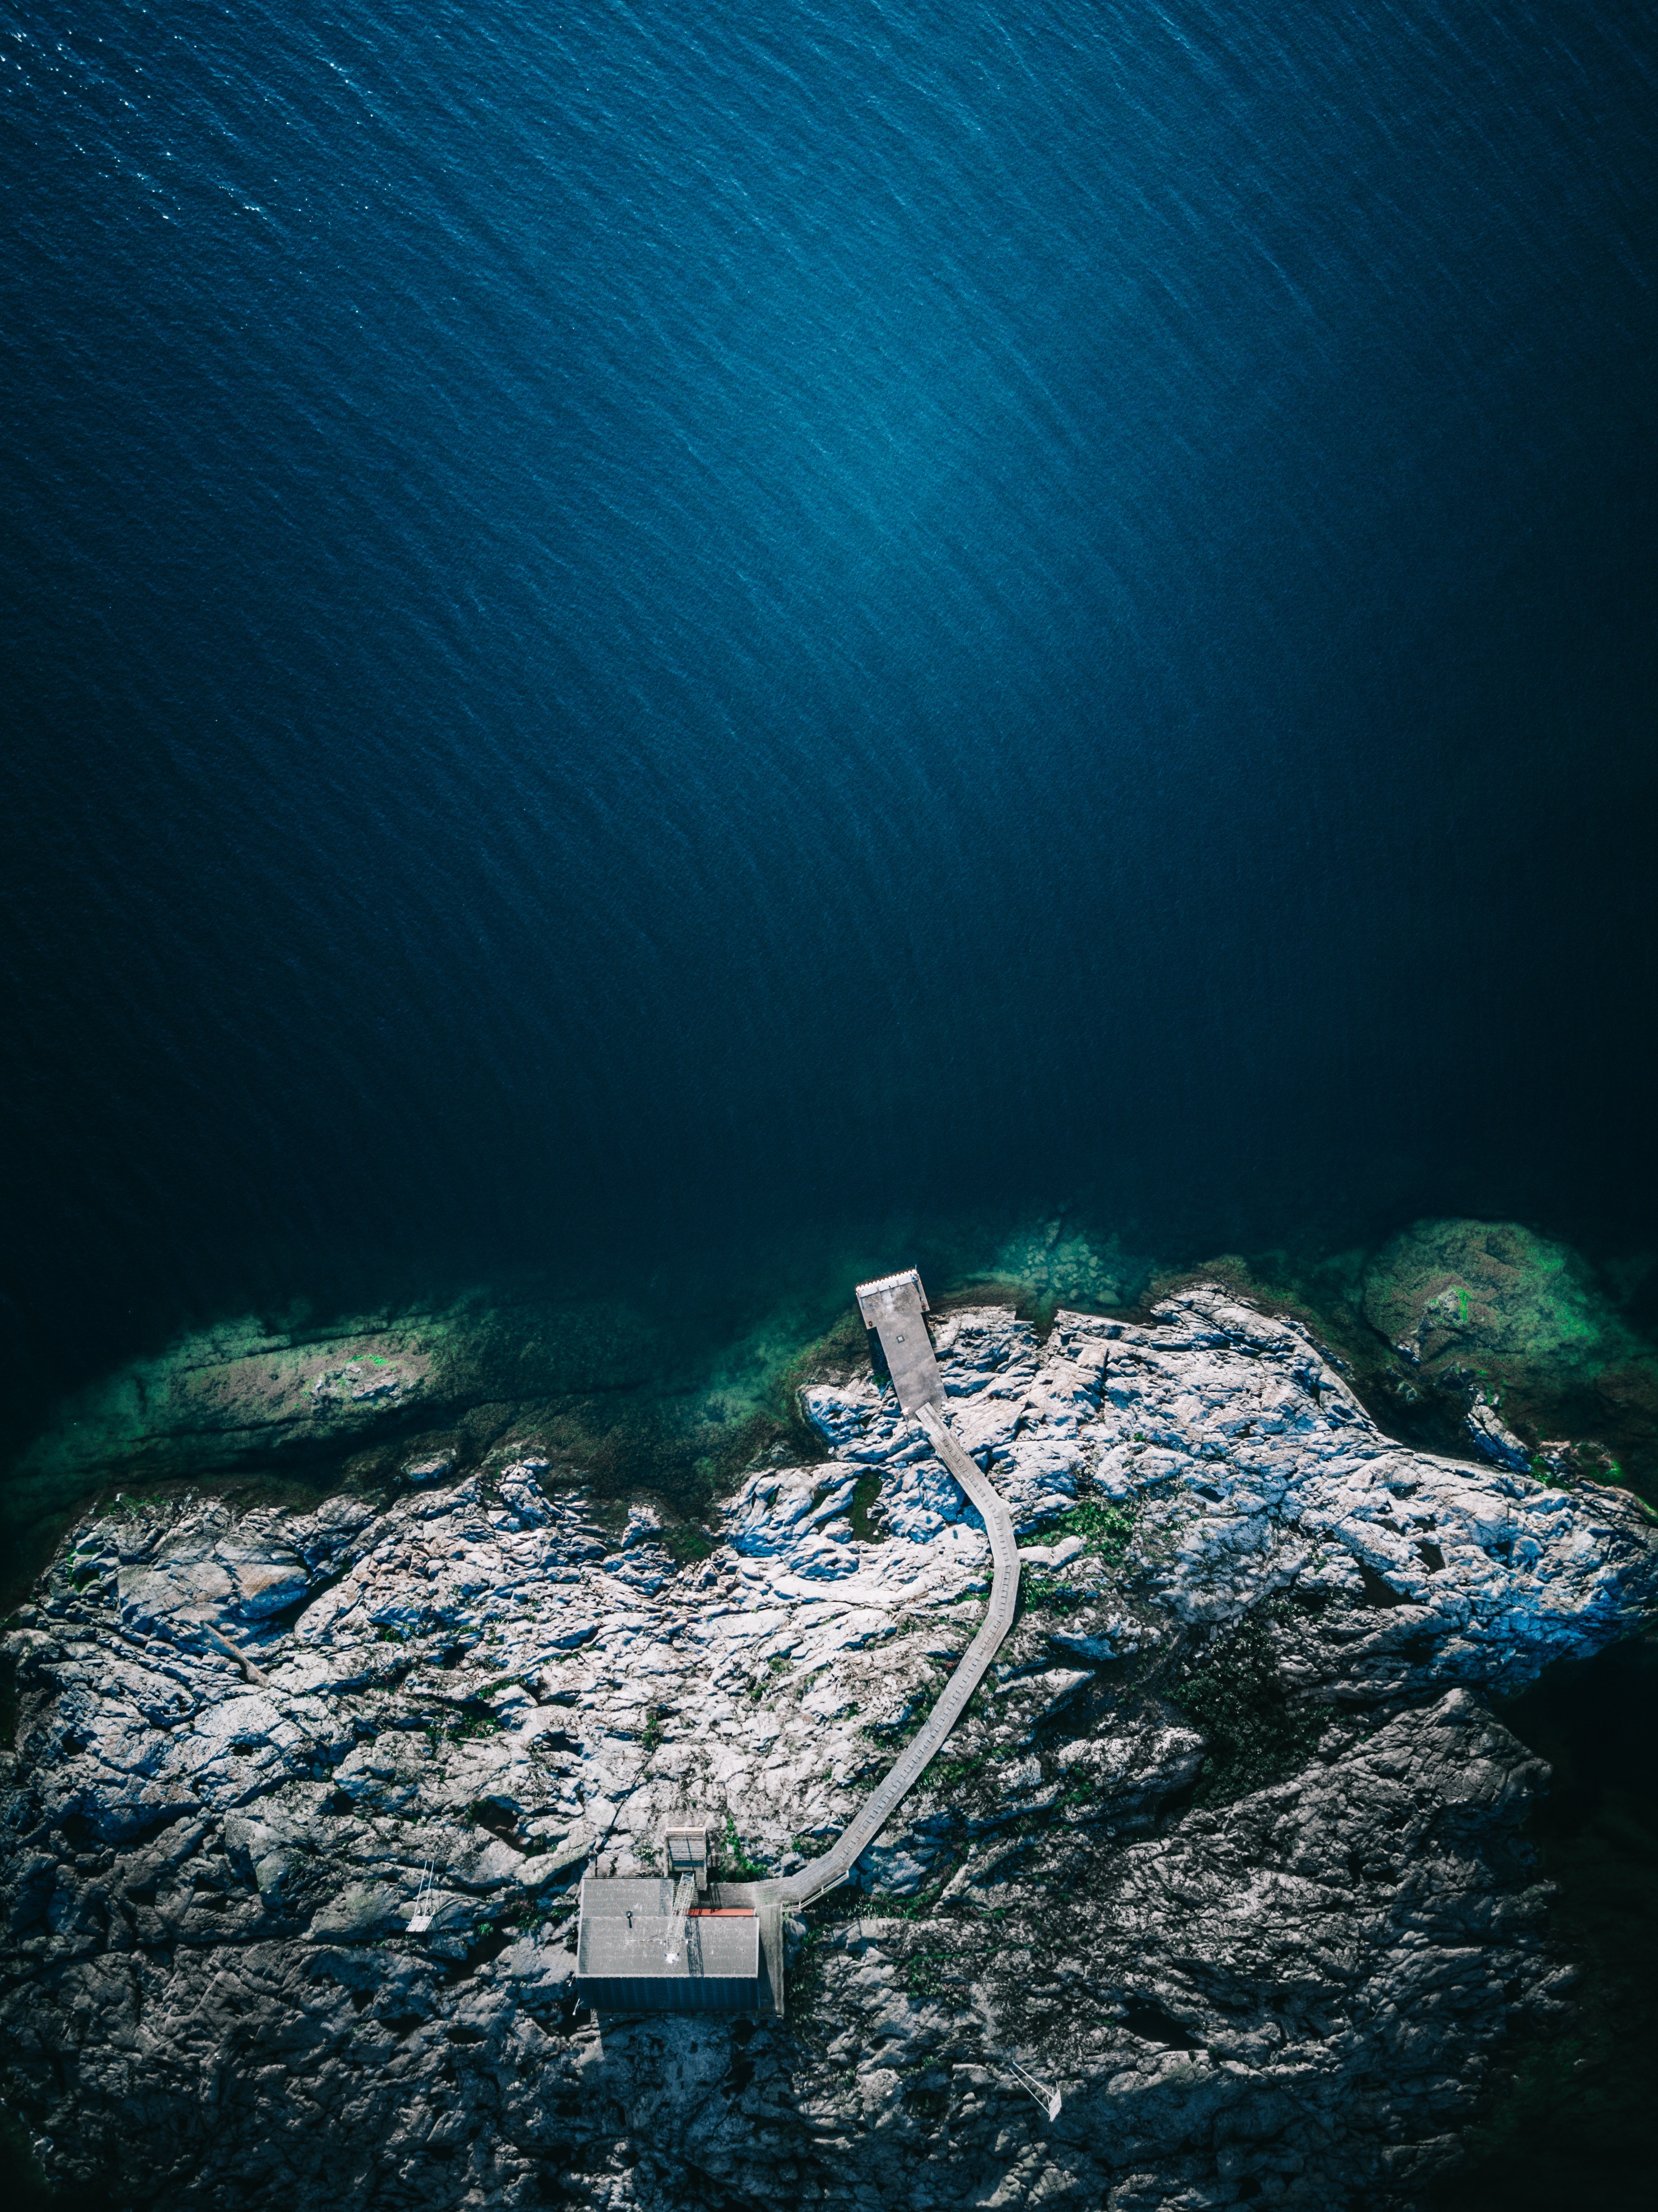
sea, tree, water, ocean, sky, wave, underwater, body of water, reef, water resources, coastal and oceanic landforms